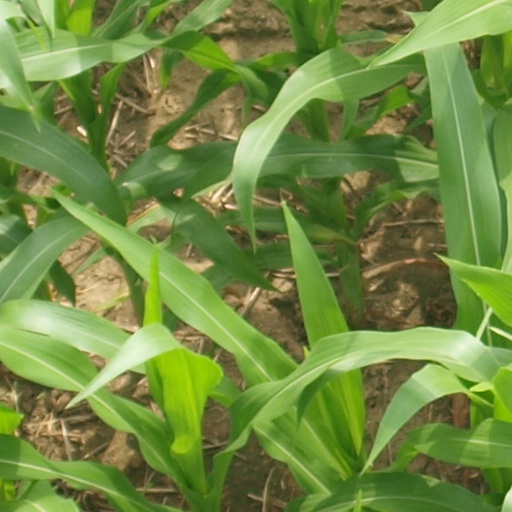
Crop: maize; corn